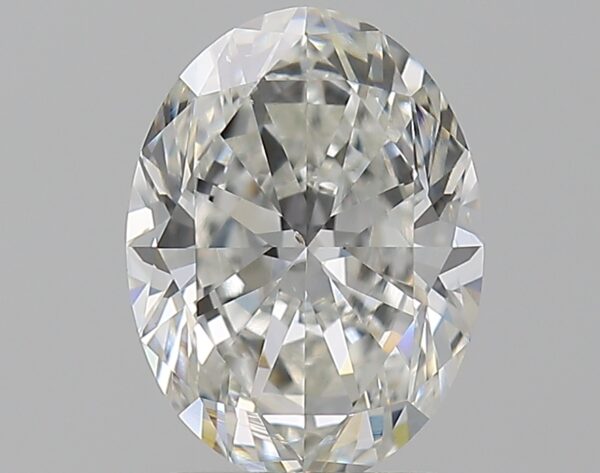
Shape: oval
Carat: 1.51
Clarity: SI1
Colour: G
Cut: EX
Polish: EX
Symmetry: EX
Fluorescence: F
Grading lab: GIA
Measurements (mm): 8.61 x 6.42 x 4.07